Jacques Callot

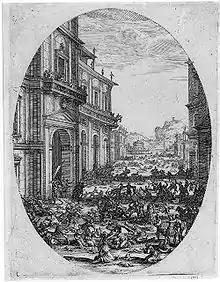
Massacre of the Innocents, showing the use of multiple stoppings-out to create the fainter lines of the distant view. 13.7 x 10.5 cm

His technique was exceptional, and was helped by important technical advances he made. He developed the échoppe, a type of etching-needle with a slanting oval section at the end, which enabled etchers to create a swelling line, as engravers were able to do.